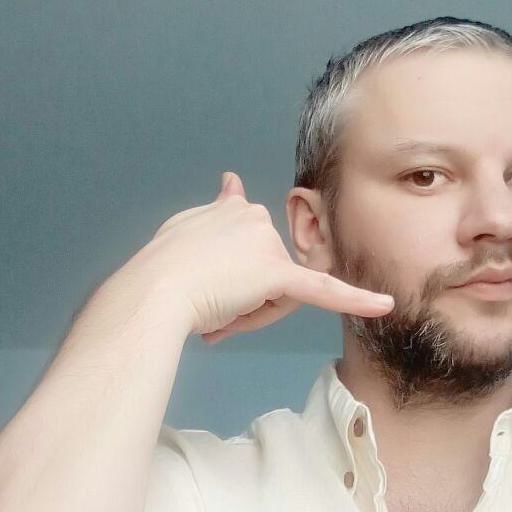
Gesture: call